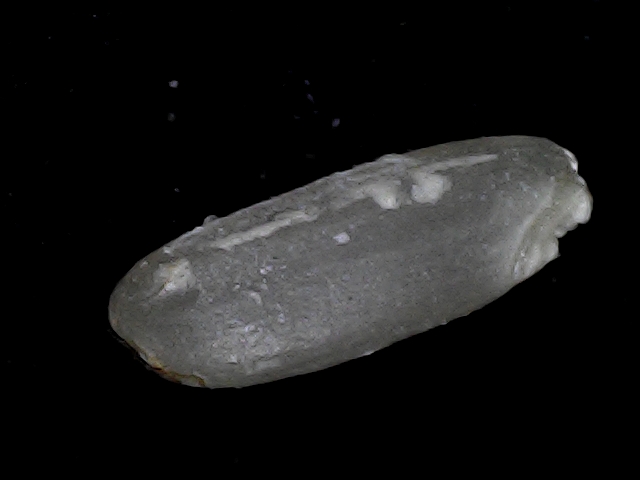
Rice variety: BD79